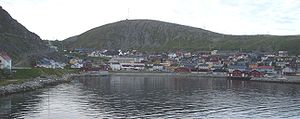
Kjøllefjorden
Kjøllefjord inderst i Kjøllefjorden
Kjøllefjord inderst i Kjøllefjorden
Kjøllefjorden er en fjord på vestsiden af Nordkinnhalvøen i Lebesby kommune i Troms og Finnmark fylke i Norge. Fjorden går 8,5 kilometer mod sydøst til landsbyen Kjøllefjord inderst i fjorden.